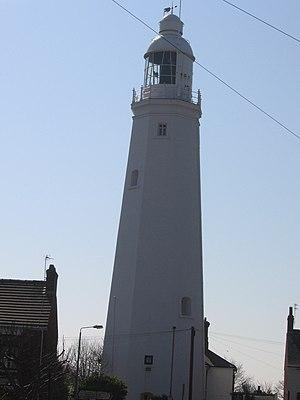
Cette liste des musées du East Riding of Yorkshire contient des musées qui sont définis dans ce contexte comme des institutions qui recueillent et soignent des objets d'intérêt culturel, artistique, scientifique ou historique. leurs collections ou expositions connexes disponibles pour la consultation publique. Sont également inclus les galeries d'art à but non lucratif et les galeries d'art universitaires. Les musées virtuels ne sont pas inclus.